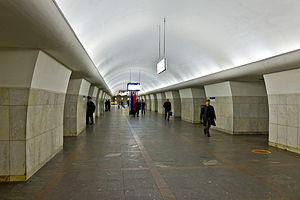
Oktiabrskaïa est une station de la ligne Kaloujsko-Rijskaïa du métro de Moscou, située sur le territoire de l'arrondissement Iakimanka dans le district administratif central de Moscou.